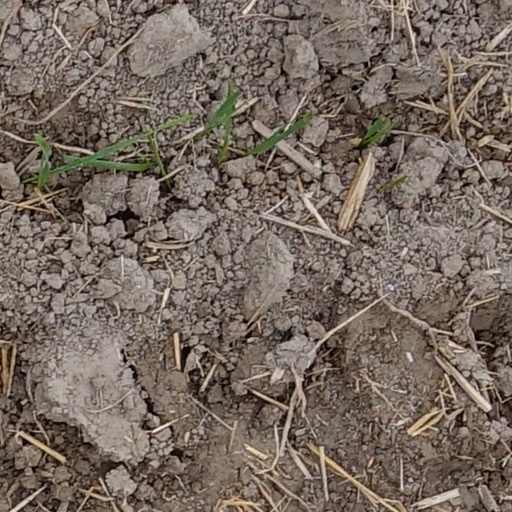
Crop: wheat